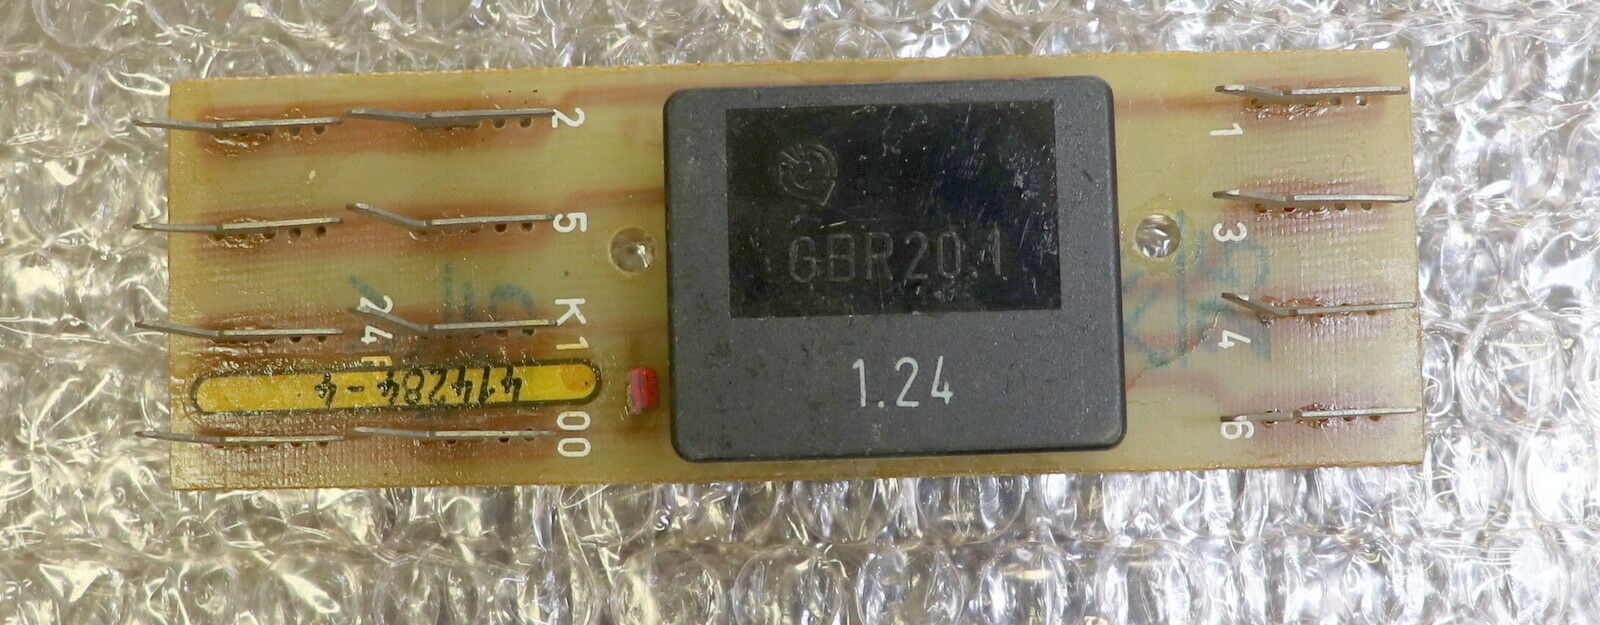
VEM NUMERIK RFT DDR Platine 414284-4 NKM 4718-8 RFT 33613 gebraucht - ok
Brand: VEM NUMERIK RFT DDR
VEM NUMERIK RFT DDR Platine 414284-4 NKM 4718-8 RFT 33613 gebraucht voll funktionsfähig geprüft von Fachfirma Lieferumfang: 1 Stück Zustand: - gebraucht - Einlagerungs- und Gebrauchsspuren vorhanden, das Herstellungsdatum ist schon älter. Alle genannten Markennamen und Bezeichnungen sind eingetragene Warenzeichen ihrer Eigentümer. Die aufgeführten Markennamen und Warenzeichen in unseren Angeboten dienen ausschließlich zur Beschreibung der Produkte. Abbildungen sind symbolisch und dienen ausschließlich zur Präsentation und Beschreibung unserer Produkte.
Category: Electronics > Circuit Boards & Components > Printed Circuit Boards > Scanner Circuit Boards